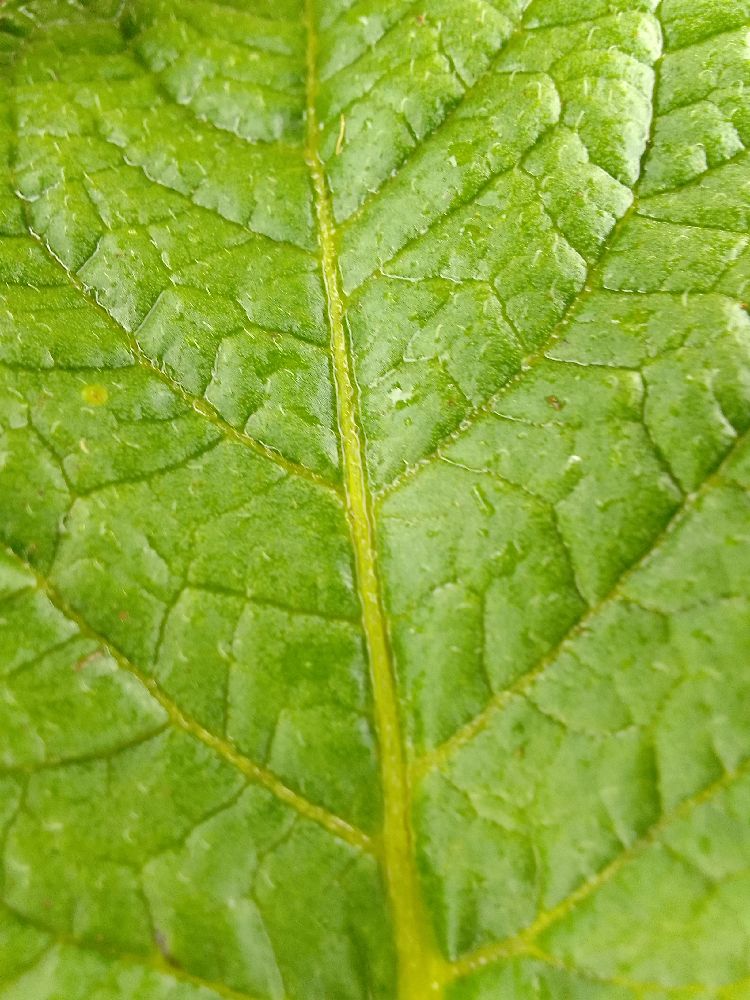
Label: Healthy